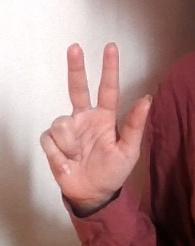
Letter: al